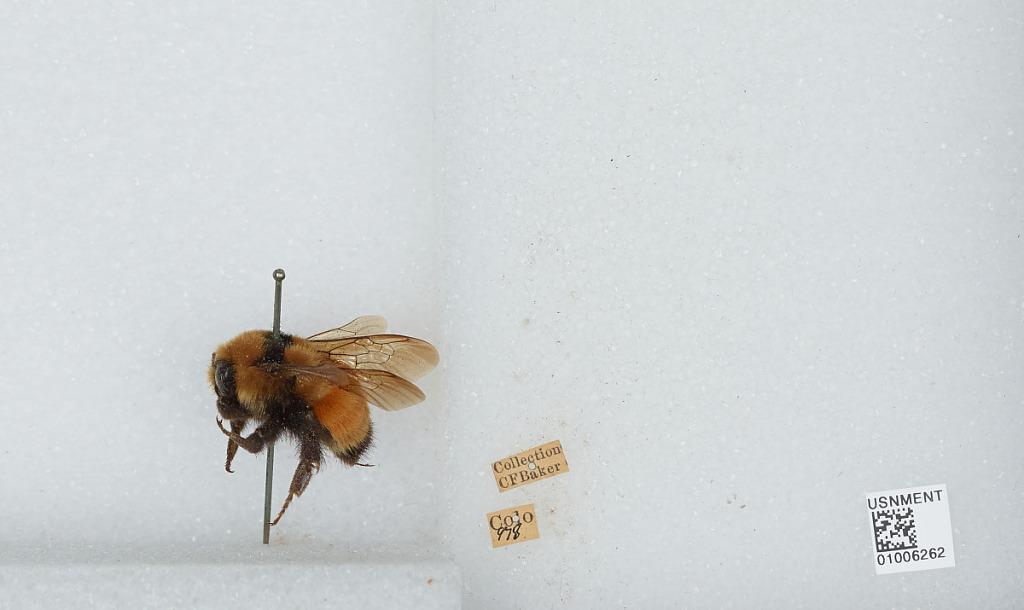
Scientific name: Bombus (Pyrobombus) huntii Greene
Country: United States
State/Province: Colorado